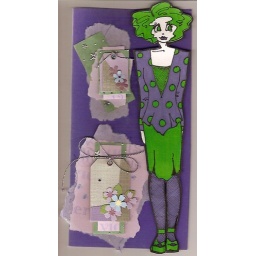
Cards made by my sister in Blue mountains , Australia -- she draws the girls :-)